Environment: real
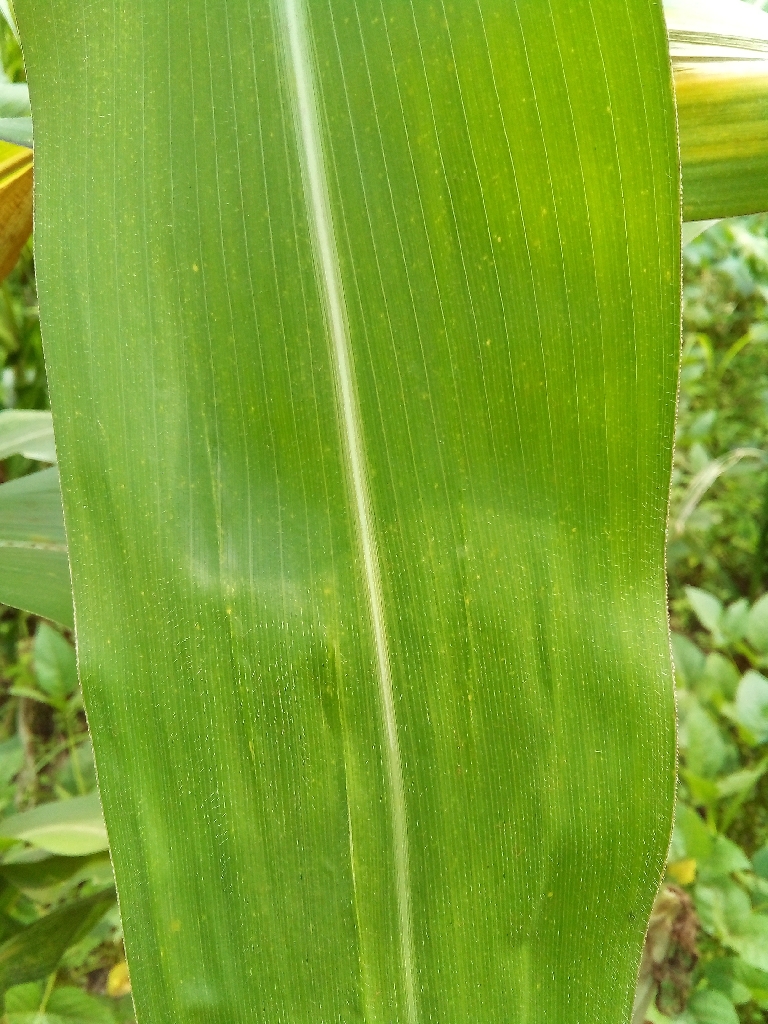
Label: healthy